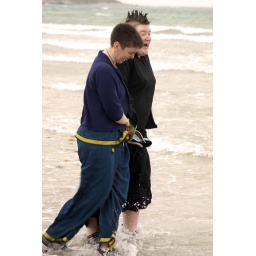
The ocean is shockingly cold. I still have sand in my shoes.Photo by Jess' dad.